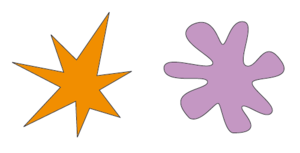
Synæstesi
Oplever alle mennesker former for synestesi? Det ser ud til at vi kobler lyd og form på en måde som ikke er tilfældig. I et stammesprog kaldes den ene af disse former buba og den anden kiki. Hvilken er hvilken? Bestem dig herfor og klik på billedet for at se hvad det mest almindelige svar er.
Synæstesi eller samsansning er i psykologien betegnelsen for en sammenblanding af forskellige typer af sanseindtryk. Mennesker kan f.eks. høre farver, se lyde og smage berøringer. Synæstesi er således et sanseindtryks fremkalden af fornemmelse fra andet sanseområde. Der er 2-4%, måske lidt flere, der er synæstetikere, f.eks. Pharrell Williams, Tori Amos, Franz Liszt og andre musikere, der ser musik med farver. Der synes i det hele taget, at være langt flere kunstnere blandt synæstetikerne, end blandt ikke-synæstetikere.